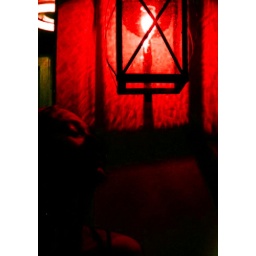
amazing what happens when you sitck up a red light around your house